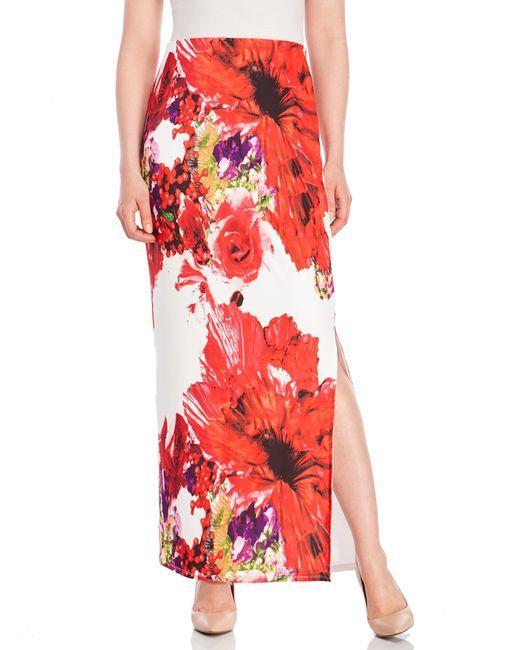
Seitlich offener roter Rock mit Blumenmuster